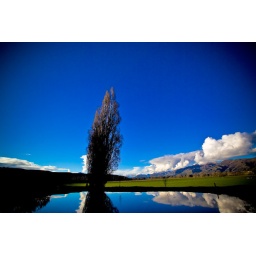
Spring clouds near home